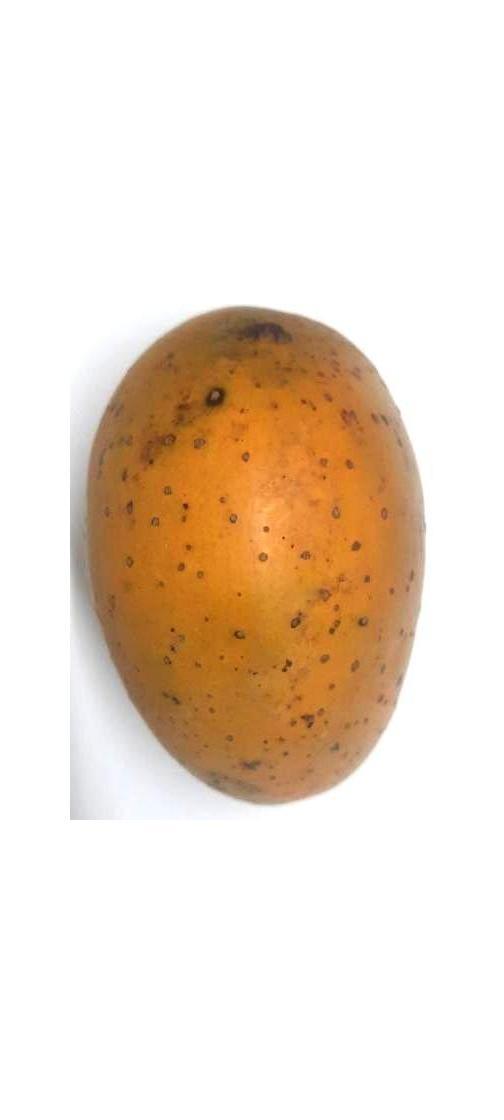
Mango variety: Gourmoti